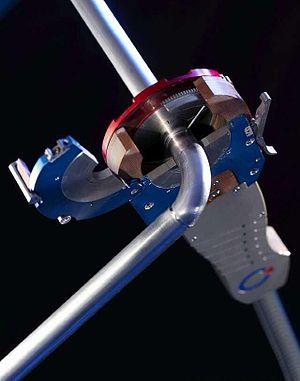
Soudage de tubes dans l'industrie agroalimentaire et pharmaceutique conforme aux standards «